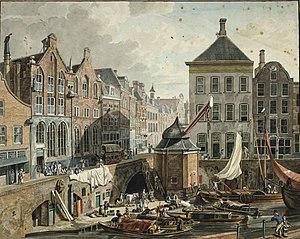
La liste des grues portuaires historiques comprend des grues portuaires historiques du Moyen Age à l'introduction de grues métalliques dans la révolution industrielle au cours du 19ᵉ siècle. Les reconstructions modernes sont également répertoriées.